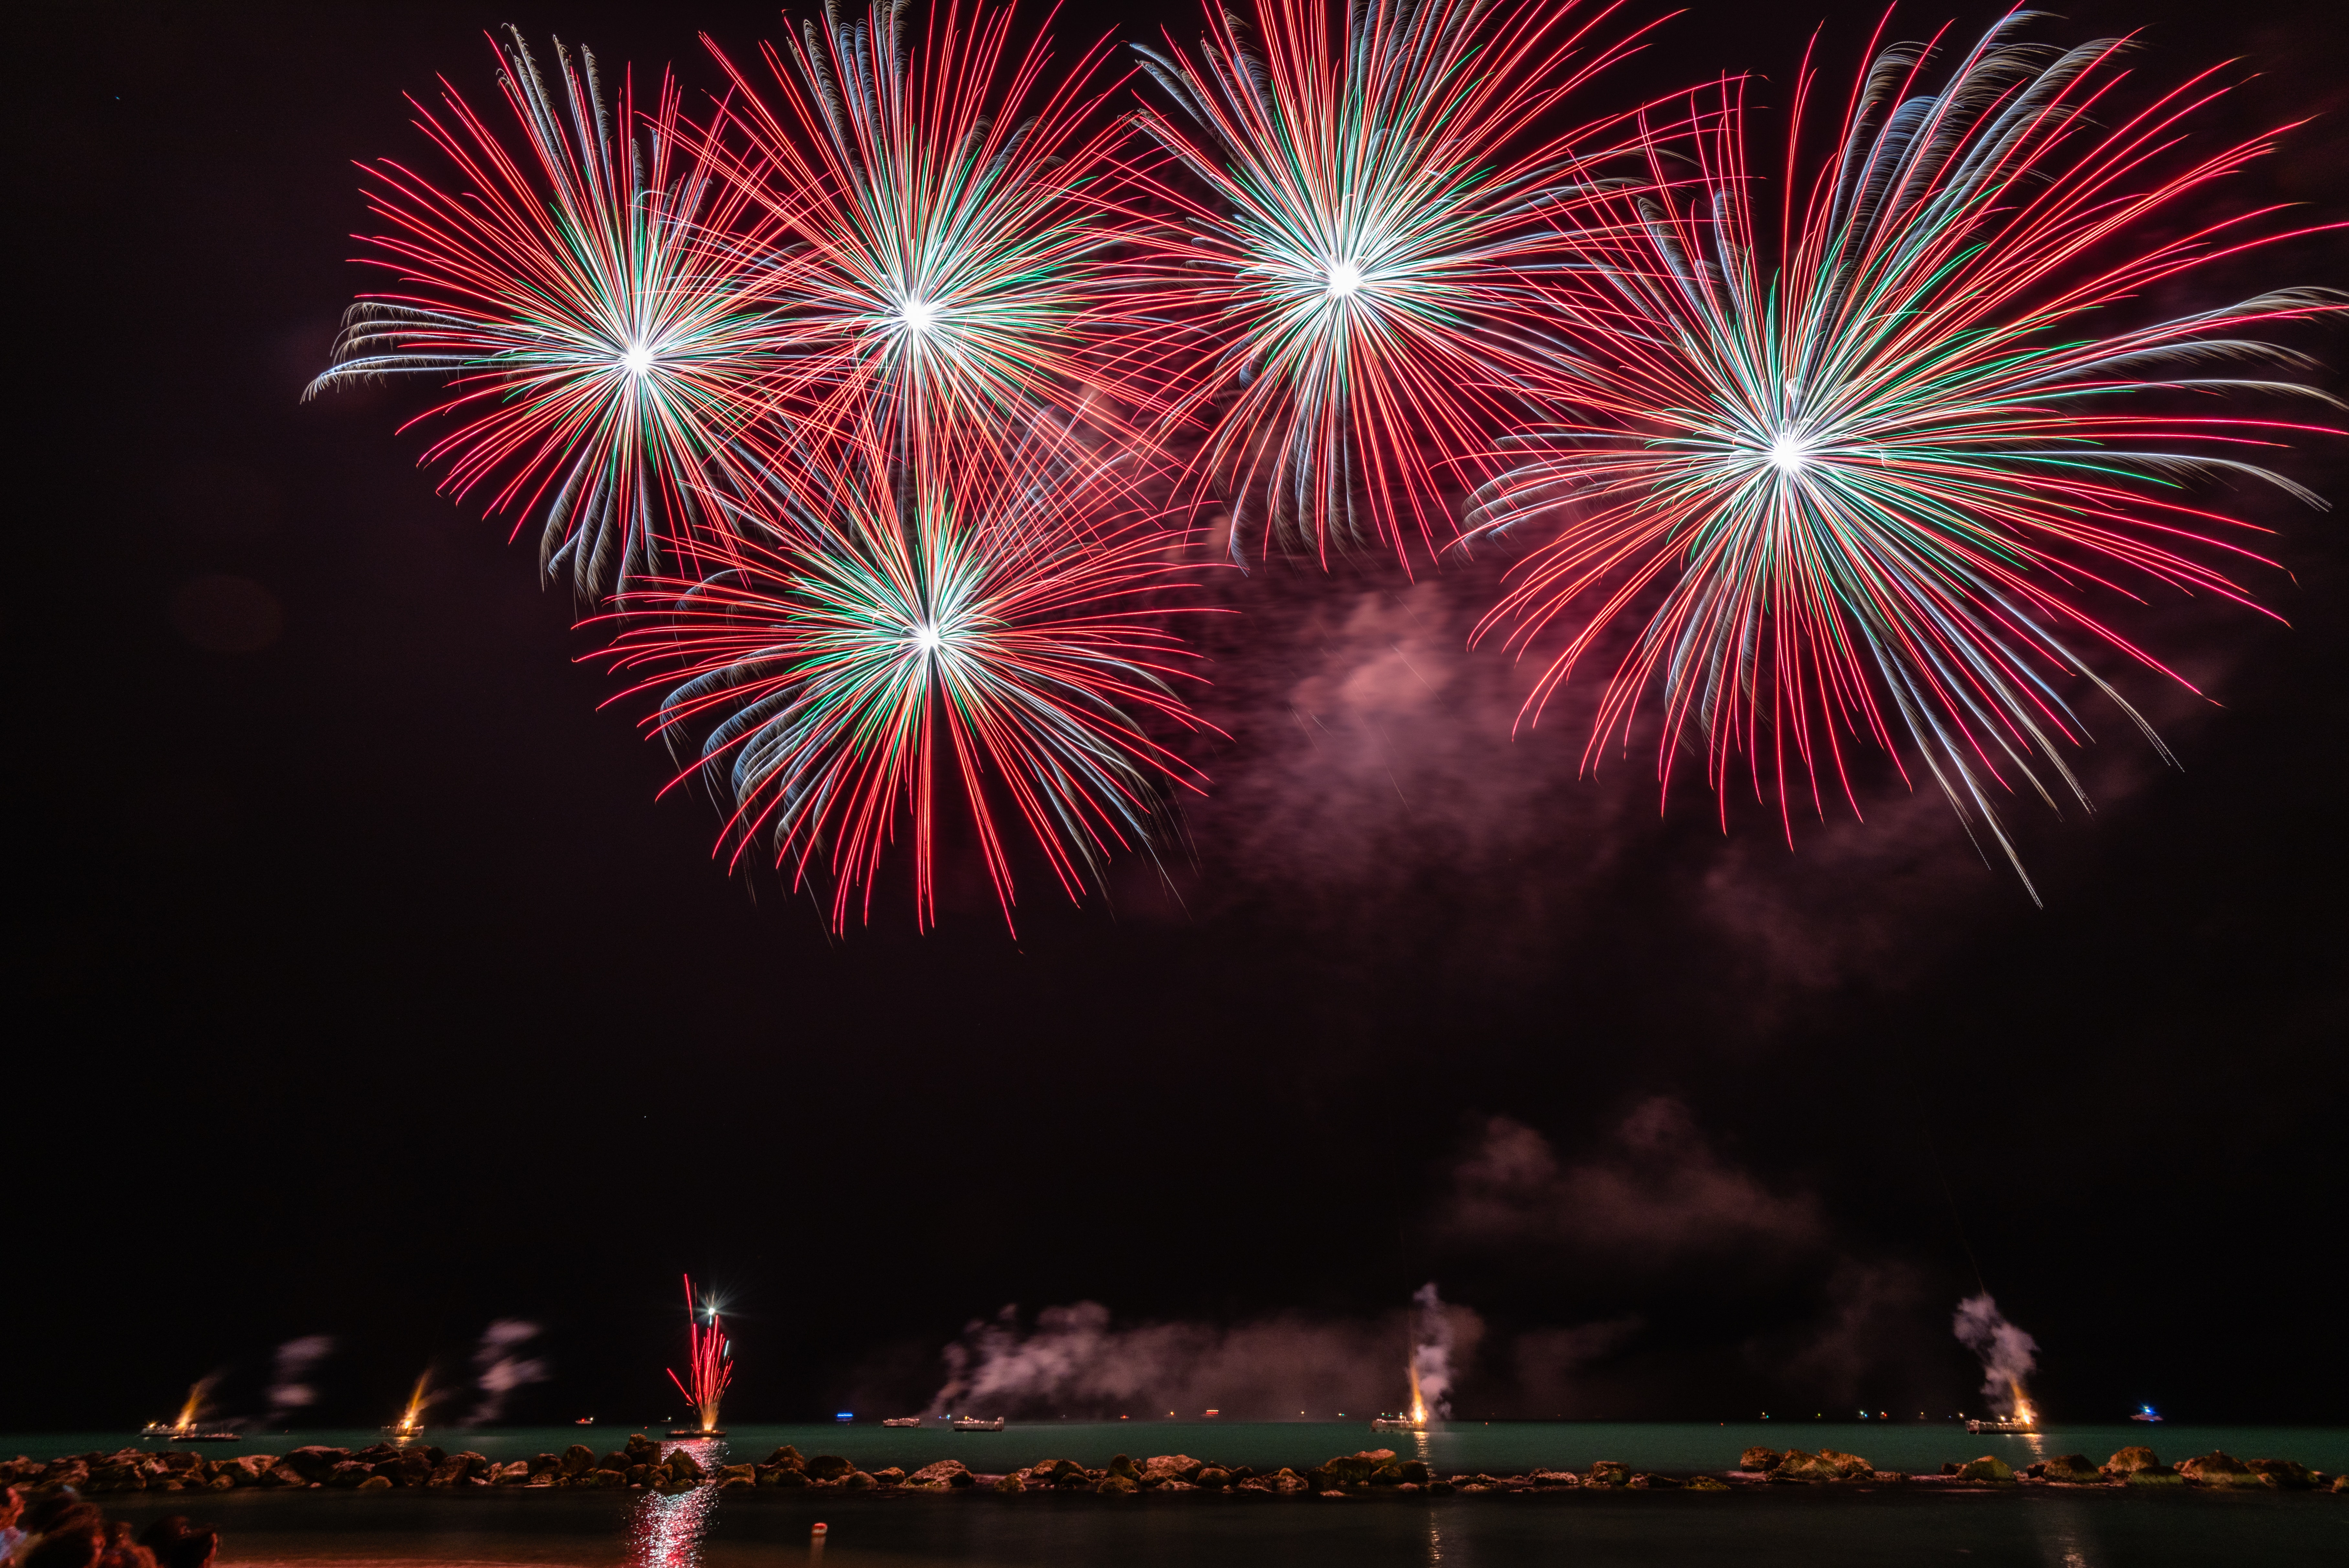
fireworks, new years day, night, red, sky, event, midnight, festival, fete, holiday, pink, new year's eve, lighting, public event, recreation, diwali, new year, darkness, reflection, independence day, spectacle